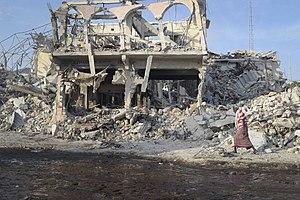
L'attentat de Mogadiscio du 14 octobre 2017 a lieu lors de la guerre civile somalienne. Il s'agit alors de l'attentat le plus meurtrier de l'histoire de l'Afrique.